University of Maryland Global Campus

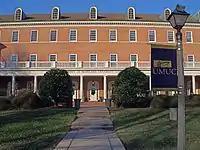
College Park Marriott Hotel & Conference Center adjacent to the University of Maryland in Adelphi, Maryland

UMGC retrofitted its headquarters in Adelphi, Md, to meet "green" building requirements for LEED certification. UMGC followed the same process as it did to achieve LEED certification in 2005 for its Inn & Conference Center, which became the first hotel complex in the United States to achieve certification as a green building.